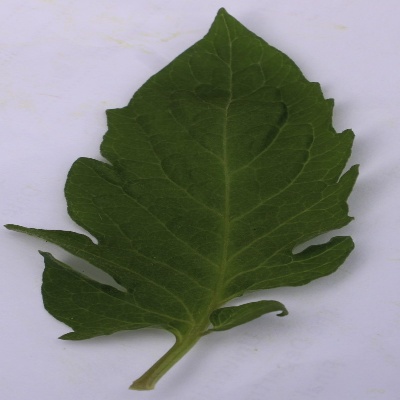
Crop: Tomato
Condition: healthy